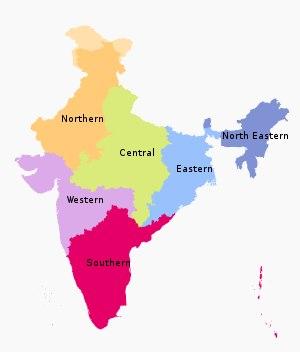
L'Inde est une république fédérale composée de vingt-huit États et huit territoires de l'Union, eux-mêmes divisés en districts et tehsils.